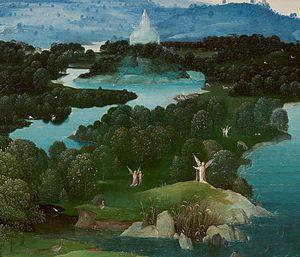
Joachim Patinier, Passage du Styx, détail
Traversée du monde souterrain, Paysage avec la barque de Charon, Charon traversant le Styx, Passage du Styx, ou Traversée du Styx est un tableau peint par Joachim Patinier entre 1520 et 1524 et conservé au musée du Prado à Madrid.